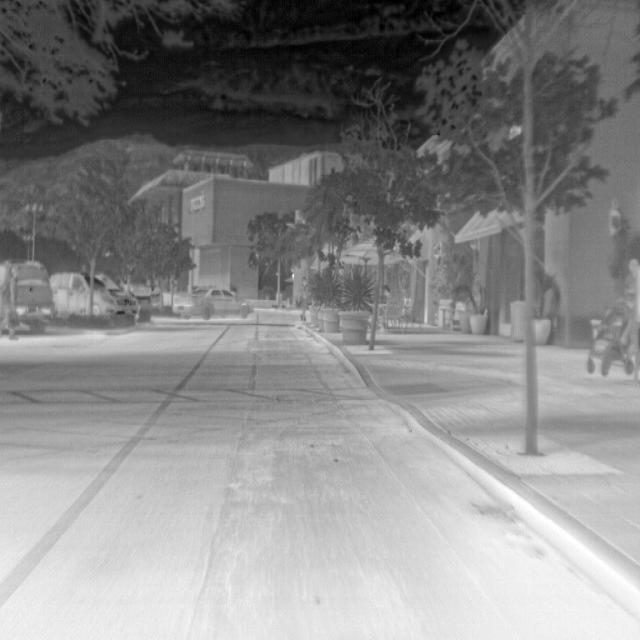
Detected objects:
label: person
label: person
label: person
label: person